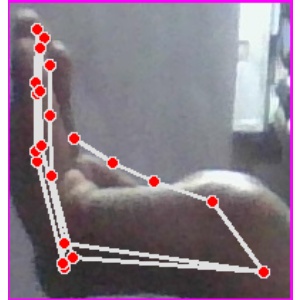
अक्षर: स